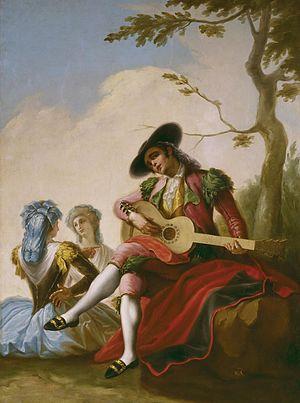
Manolo et Majo sont des dérivations espagnoles du prénom Manuel, attestées dès le XVIIIᵉ siècle dans un célèbre entracte de Ramón de la Cruz. Elles sont utilisées comme synonymes populaires de beau et de fort, traits qui étaient associés aux classes populaires madrilènes.